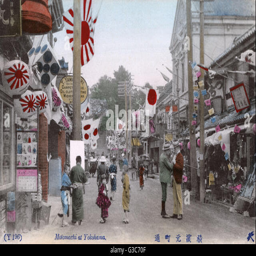
a district of a city , which consists mainly